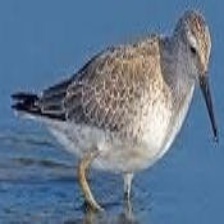
Species: RED KNOT
Scientific name: CALIDRIS CANUTUS
ImageNet parent category: red-backed_sandpiper